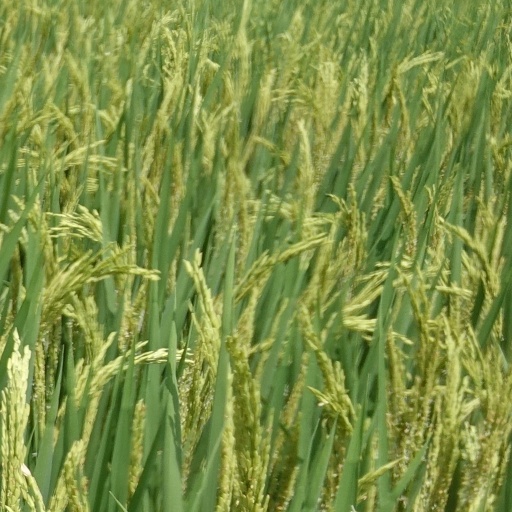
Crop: rice